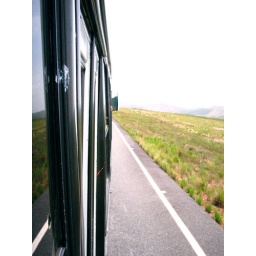
Heading north through the Gran Sabana by bus--the road ahead, through the bus window. Estado Bolivar, Venezuela; 9 April, 2007